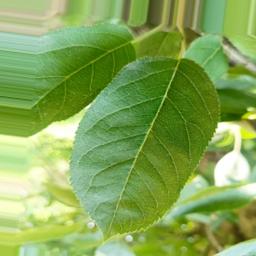
Label: Healthy